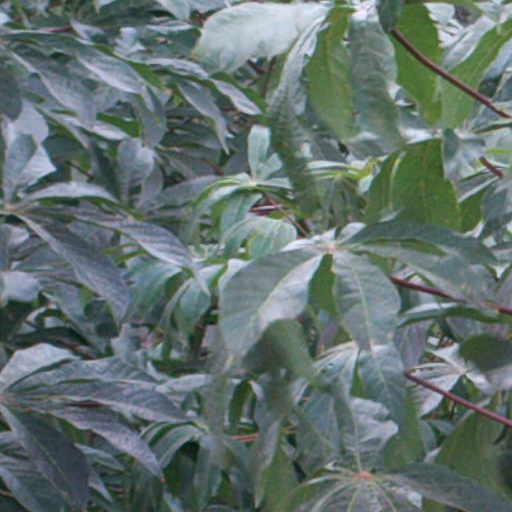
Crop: cassava